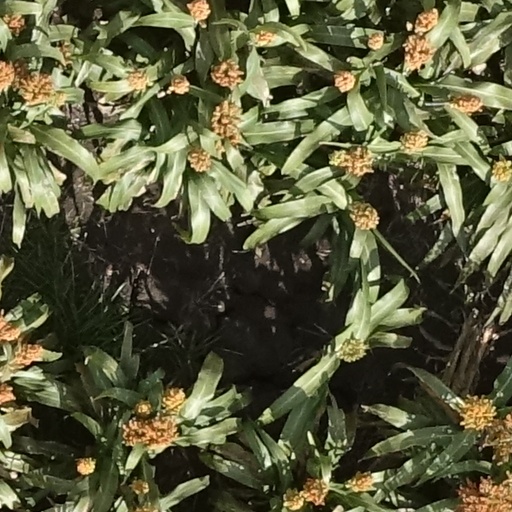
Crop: sorghum